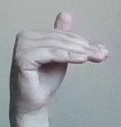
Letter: khaa